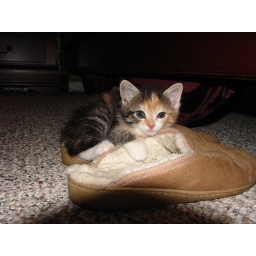
Abbey, the new house kitten finds a perfect bed in the slippers